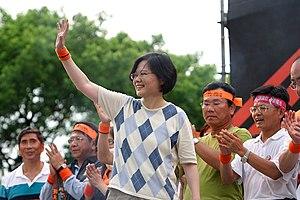
Tsai Ing-wen, née le 31 août 1956 à Fangshan est une avocate, femme d'État taïwanaise et présidente de la République depuis le 20 mai 2016.